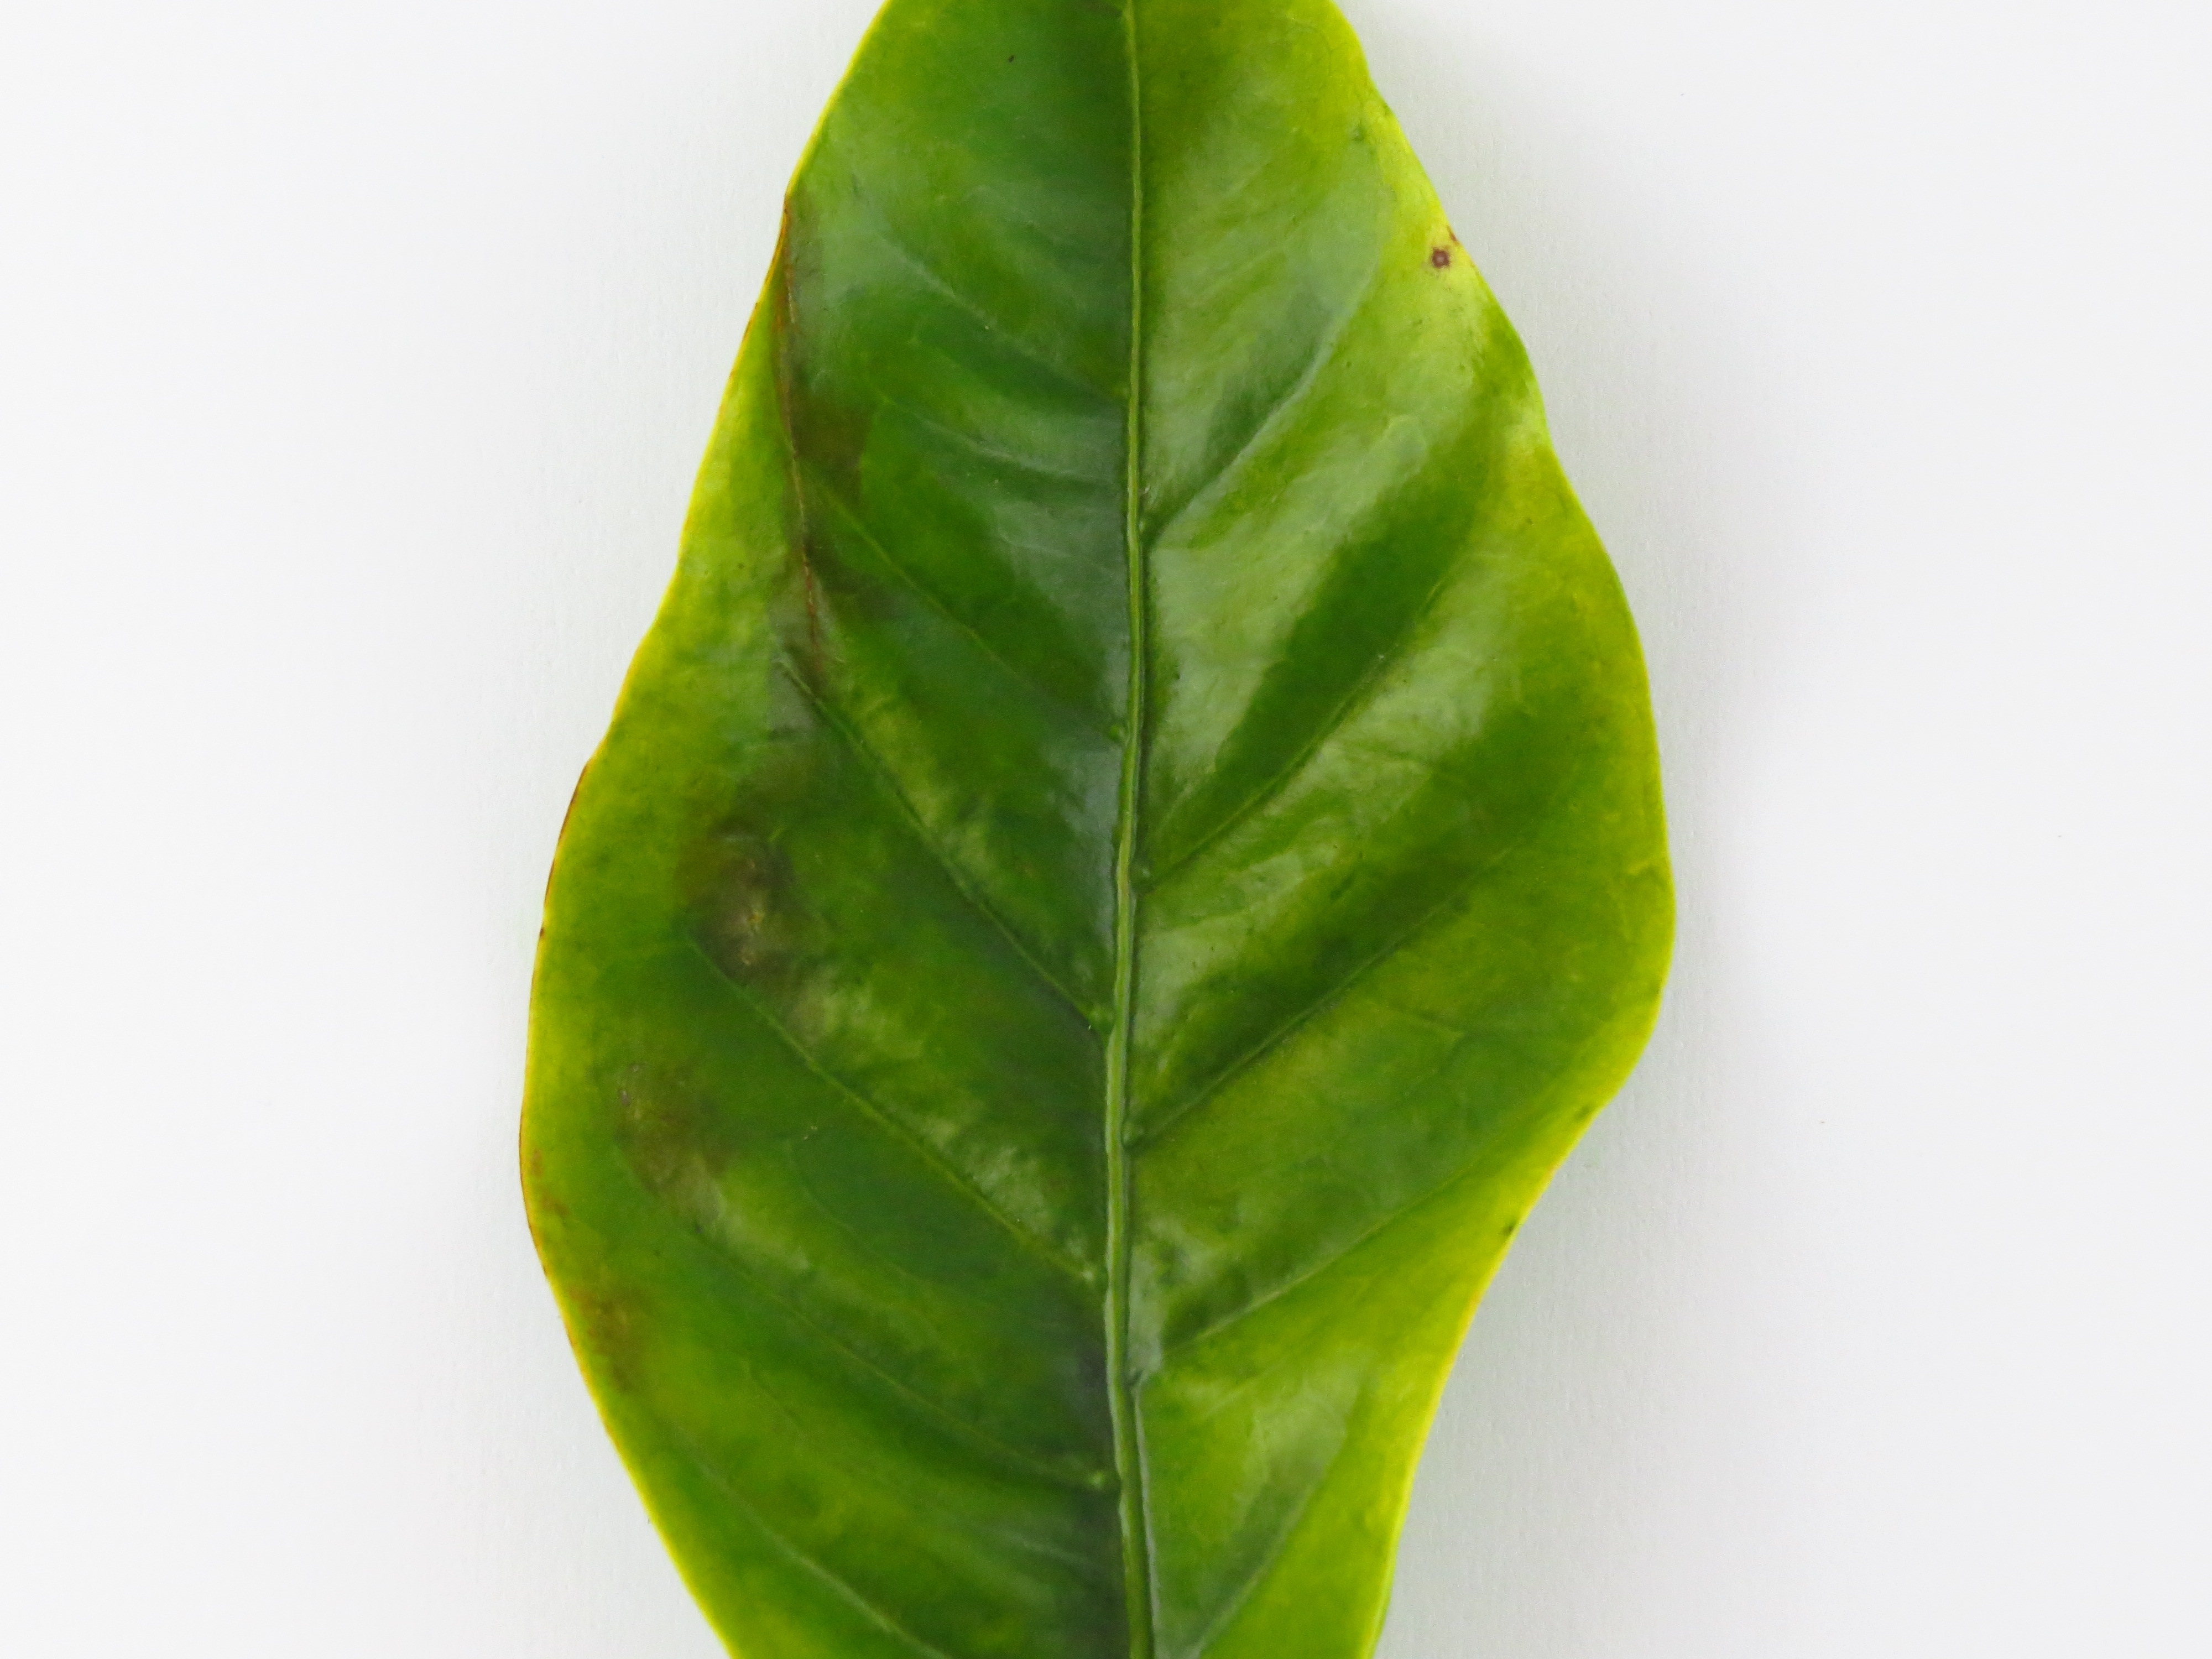
Label: manganese-Mn